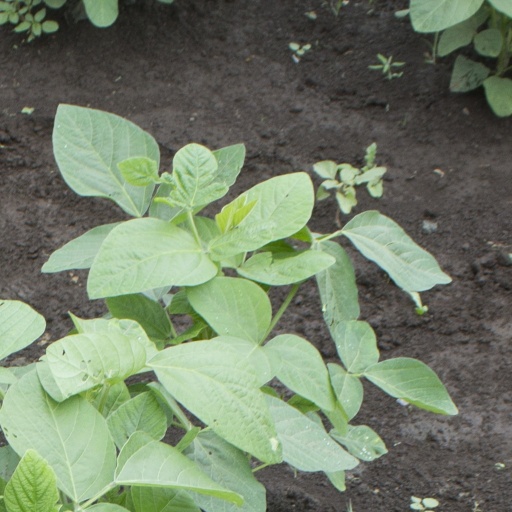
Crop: soybean